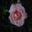
Label: rose